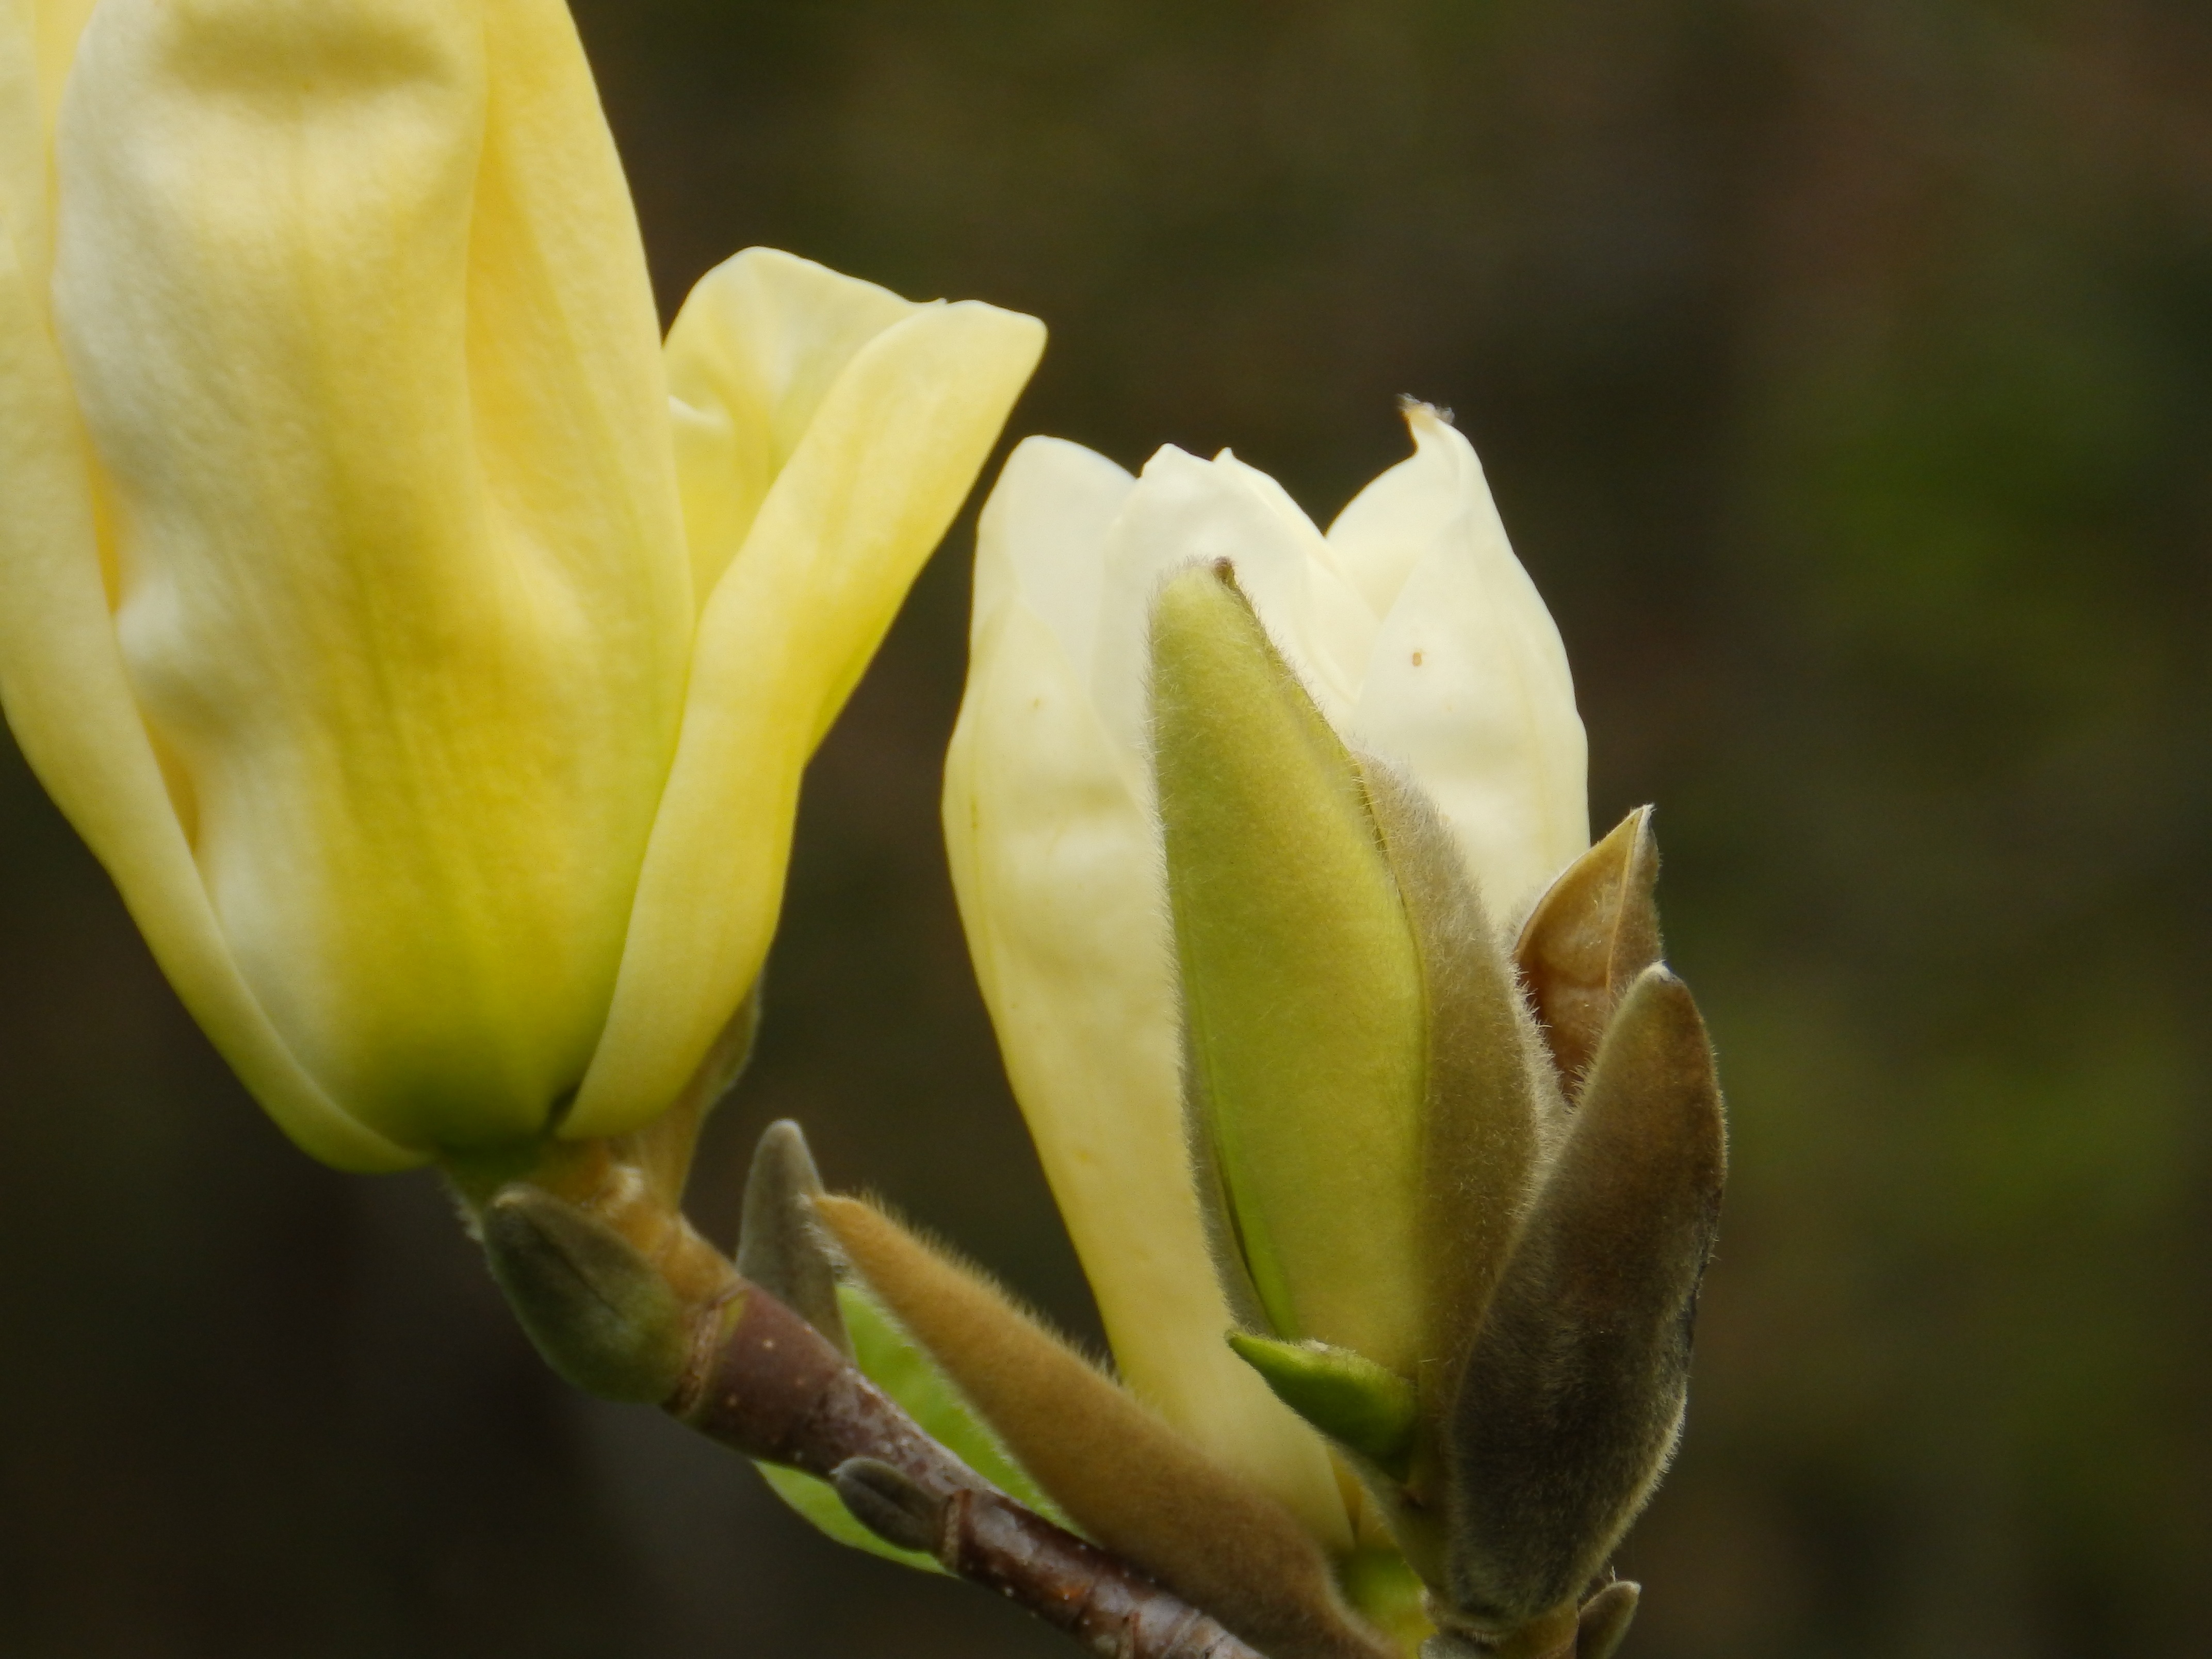
nature, branch, blossom, plant, photography, leaf, flower, petal, rose, spring, green, macro, botany, yellow, flora, cream, wildflower, close up, magnolia, bud, macro photography, flowering plant, plant stem, land plant